Jungle Island

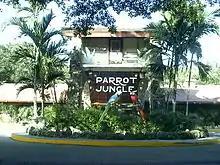
The entrance from the original location, where Pinecrest Gardens is now located.

Parrot Jungle was a zoological park south of Miami on of property at Killian Drive and South Red Road.